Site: brandenburg
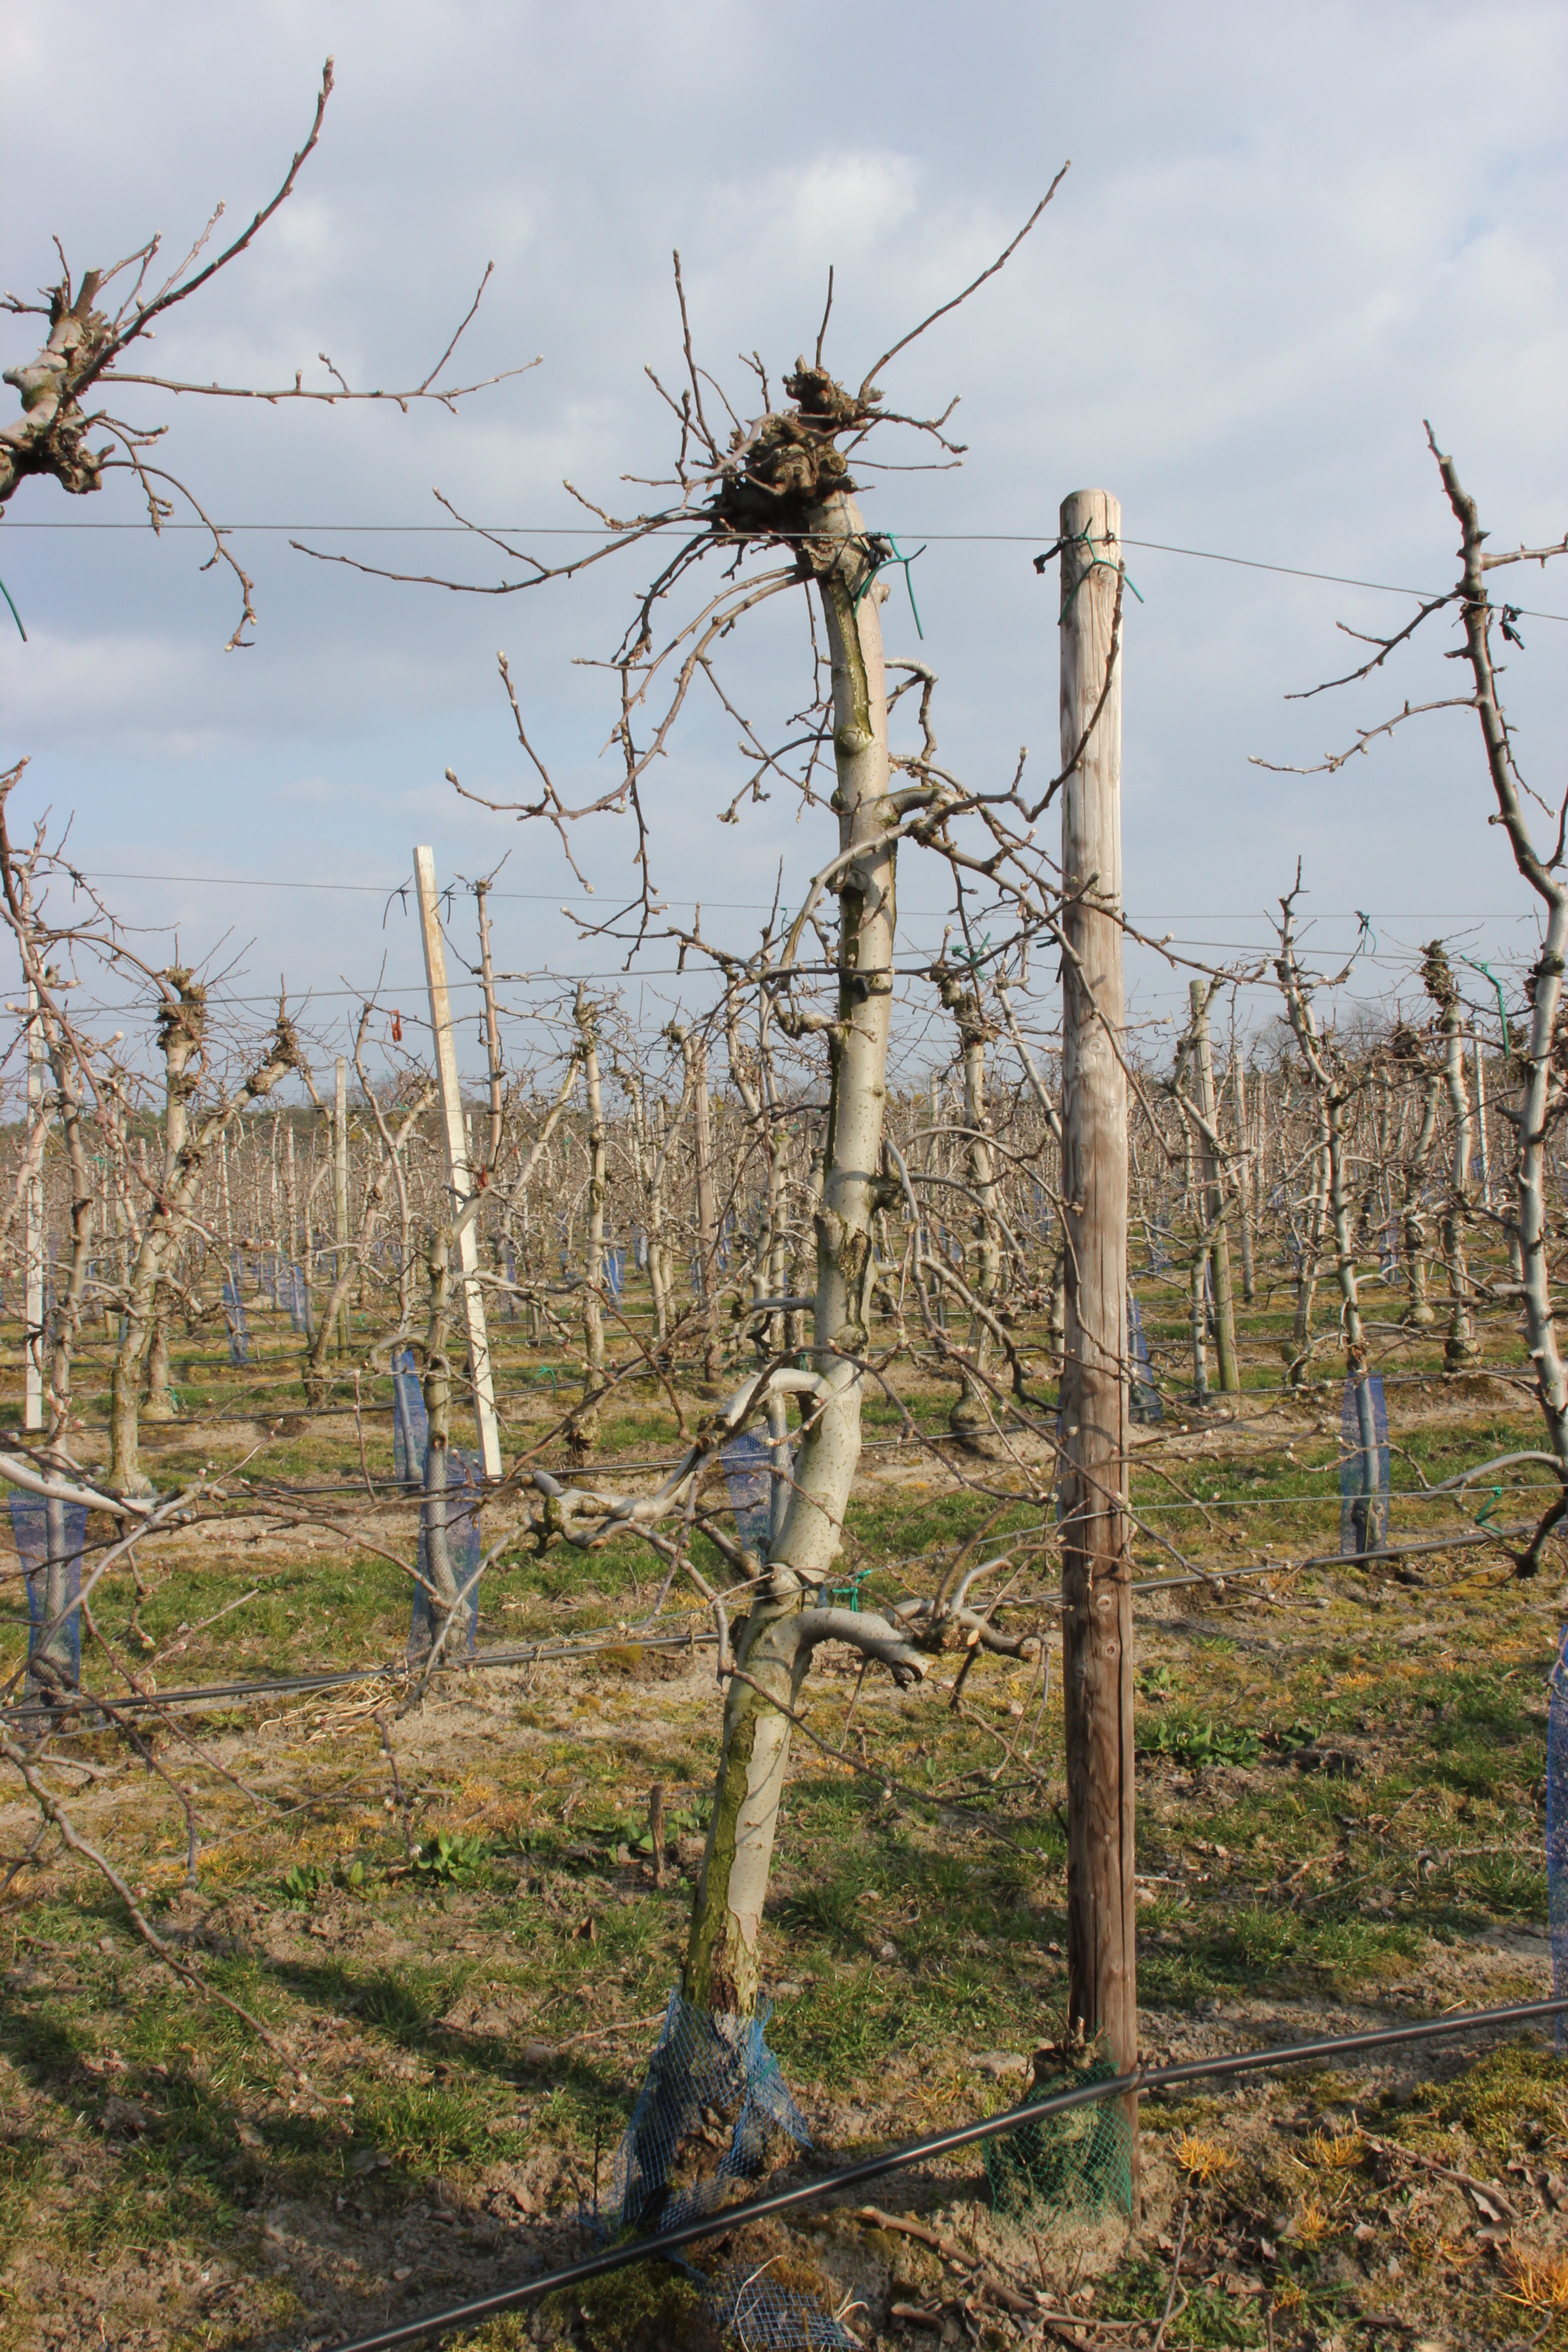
Growth stage (BBCH 03): Bud development